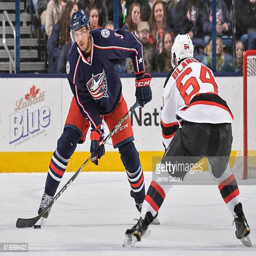
ice hockey player of the sports team skates against sports team